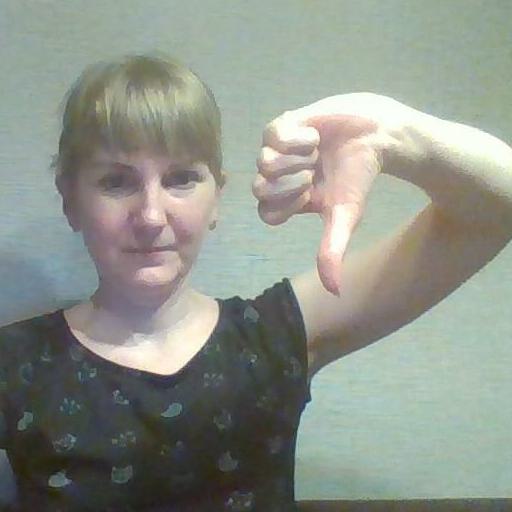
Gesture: dislike